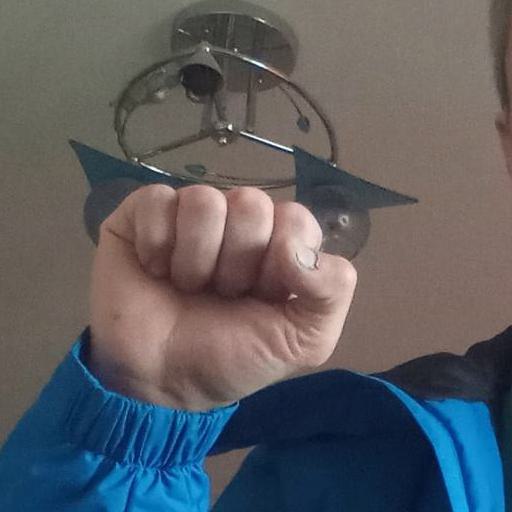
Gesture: fist